Phoenix 2772

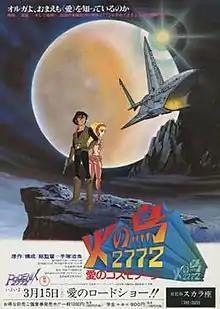
Theatrical release poster

is a 1980 Japanese animated science fiction fantasy drama film directed and written by Osamu Tezuka and Taku Sugiyama. The film is based on Tezuka's manga series "Phoenix".